Wavre: The Lost Opportunity

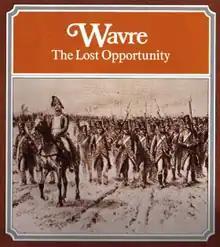
Cover of SPI folio edition, 1976

Wavre: The Opportunity Lost is a board wargame published by Simulations Publications Inc. (SPI) in 1976 that simulates the Battle of Wavre. "Wavre" was originally published as one of four games in the popular collection "Napoleon's Last Battles", but was also released as an individual game.